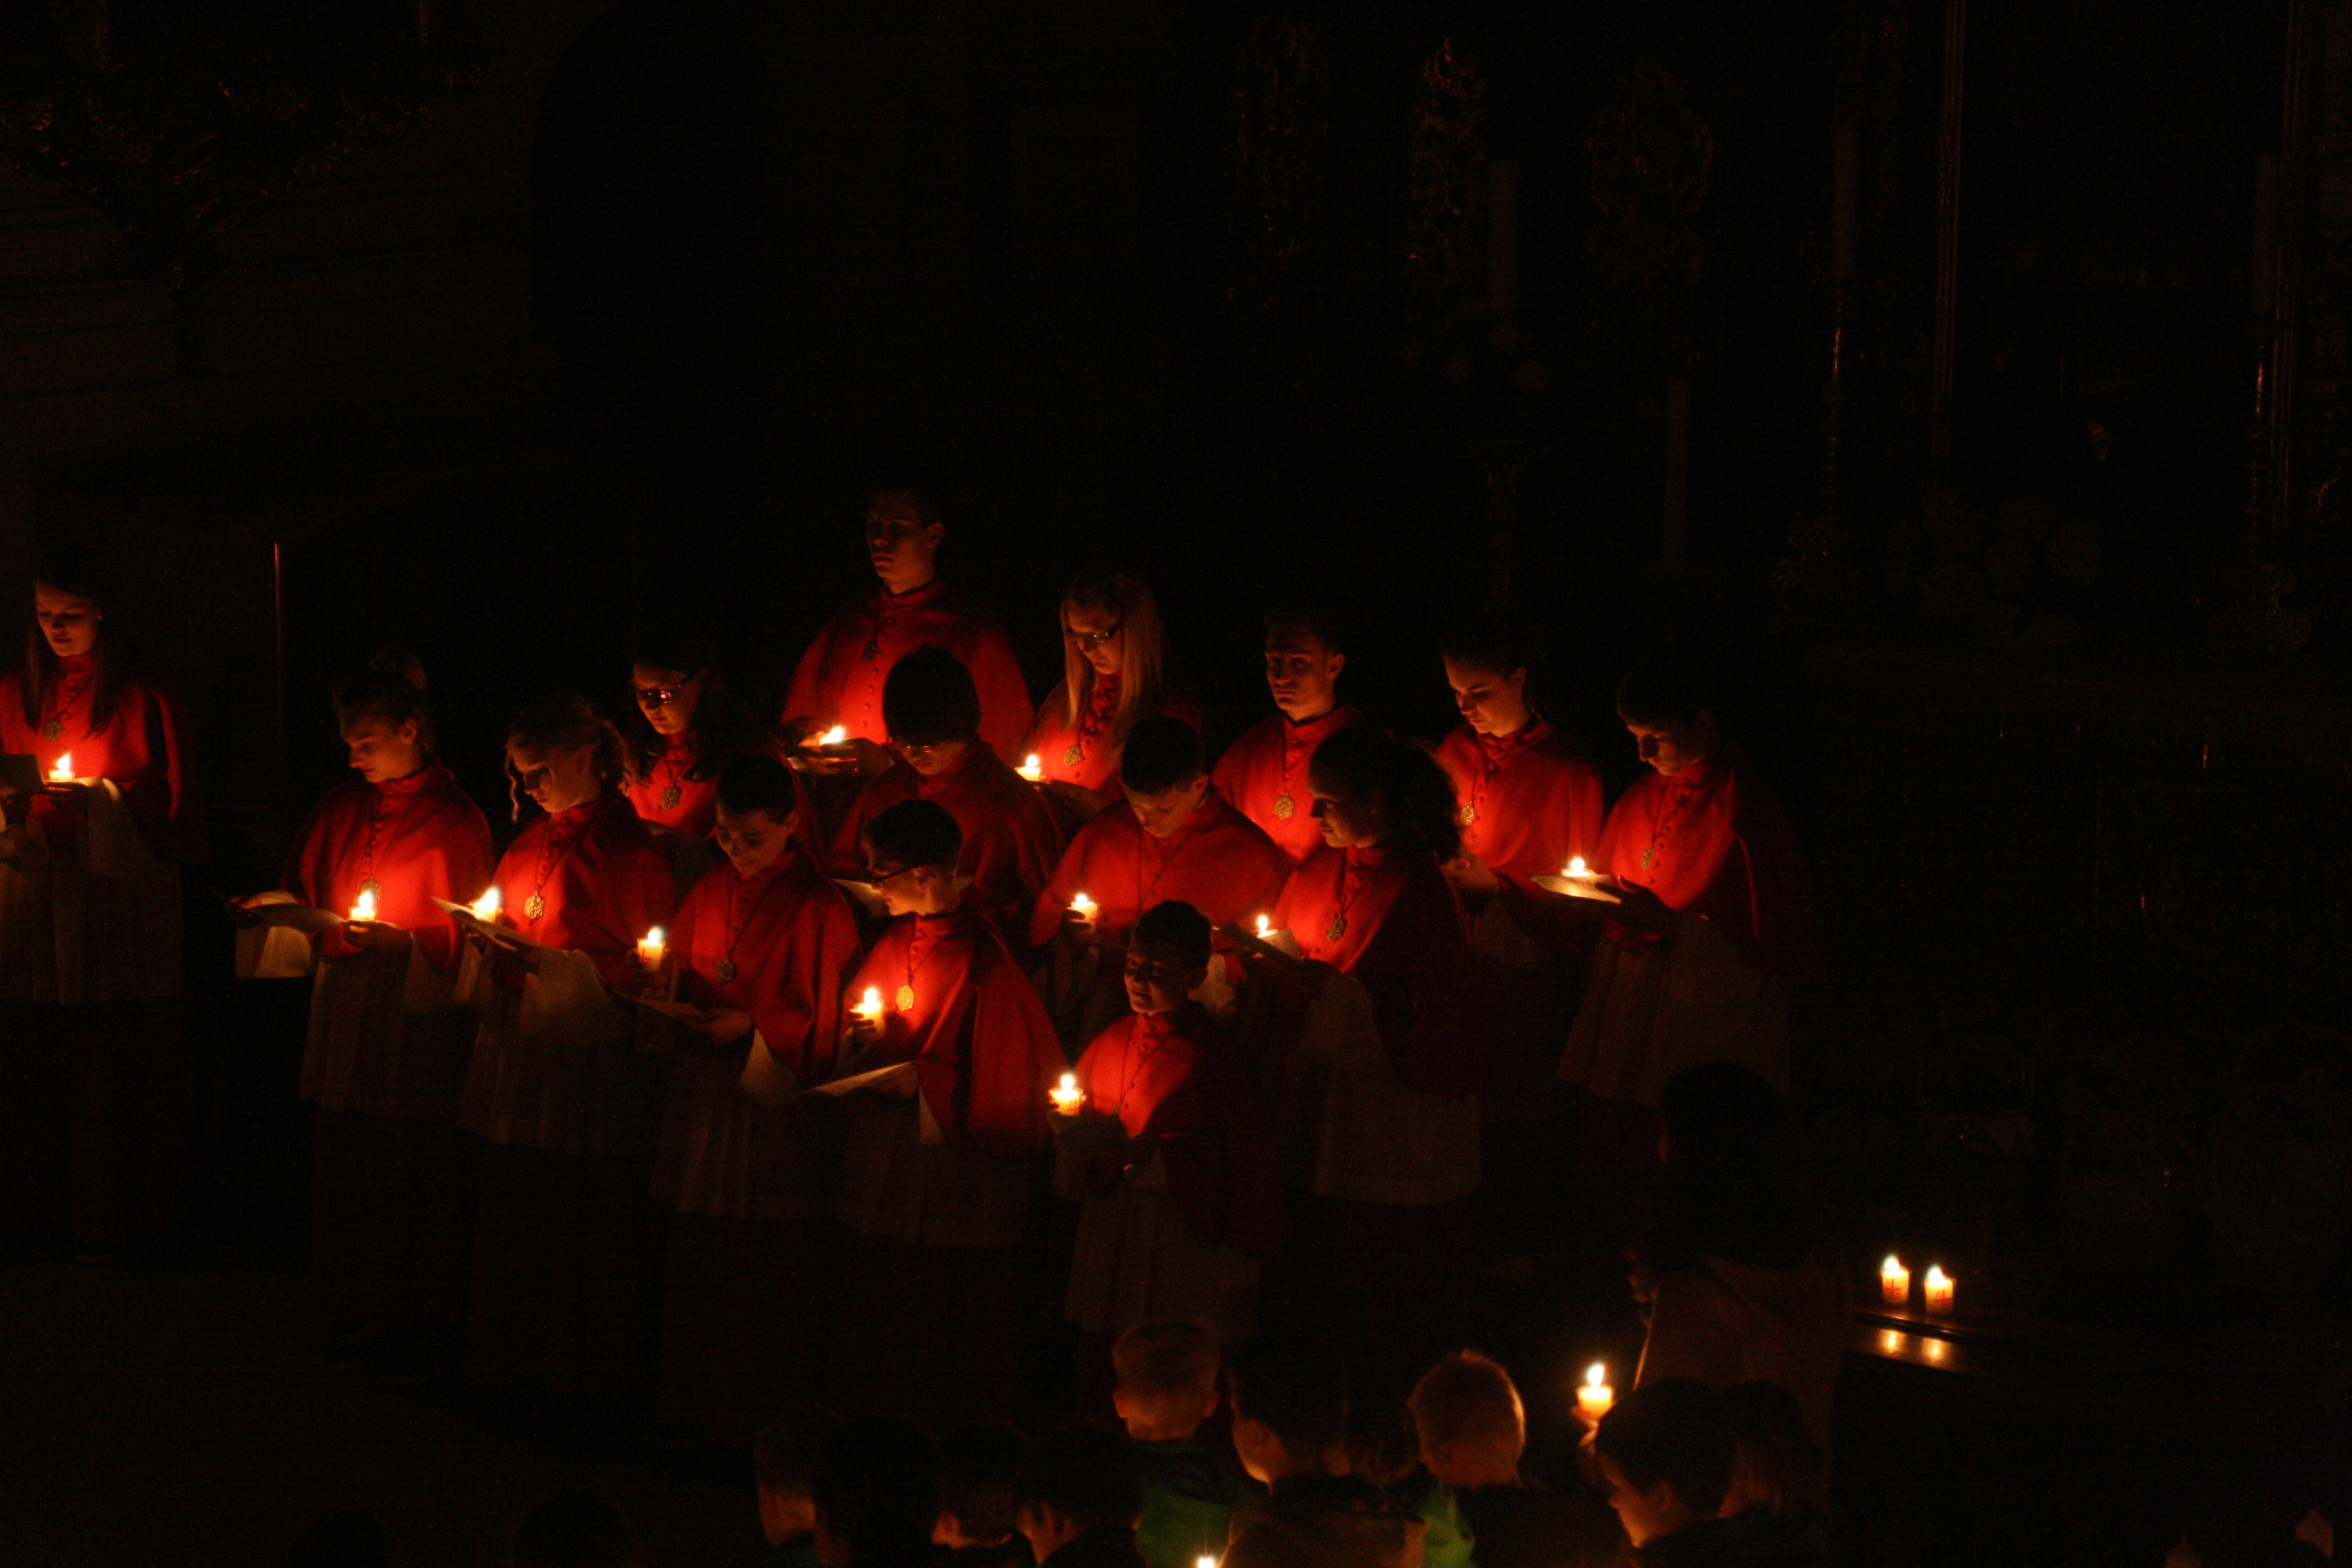
night, dance, glow, darkness, lighting, performance art, lights, candles, worship, faces, candlelight, personal, performing arts, enlightened, plays of light, musical theatre, easter vigil